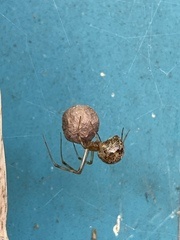
Species: Parasteatoda_tepidariorum